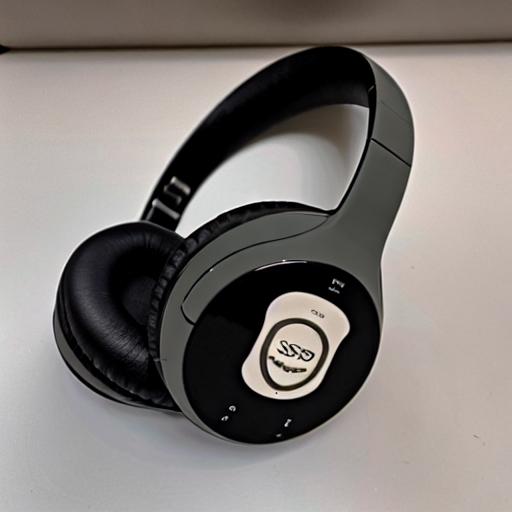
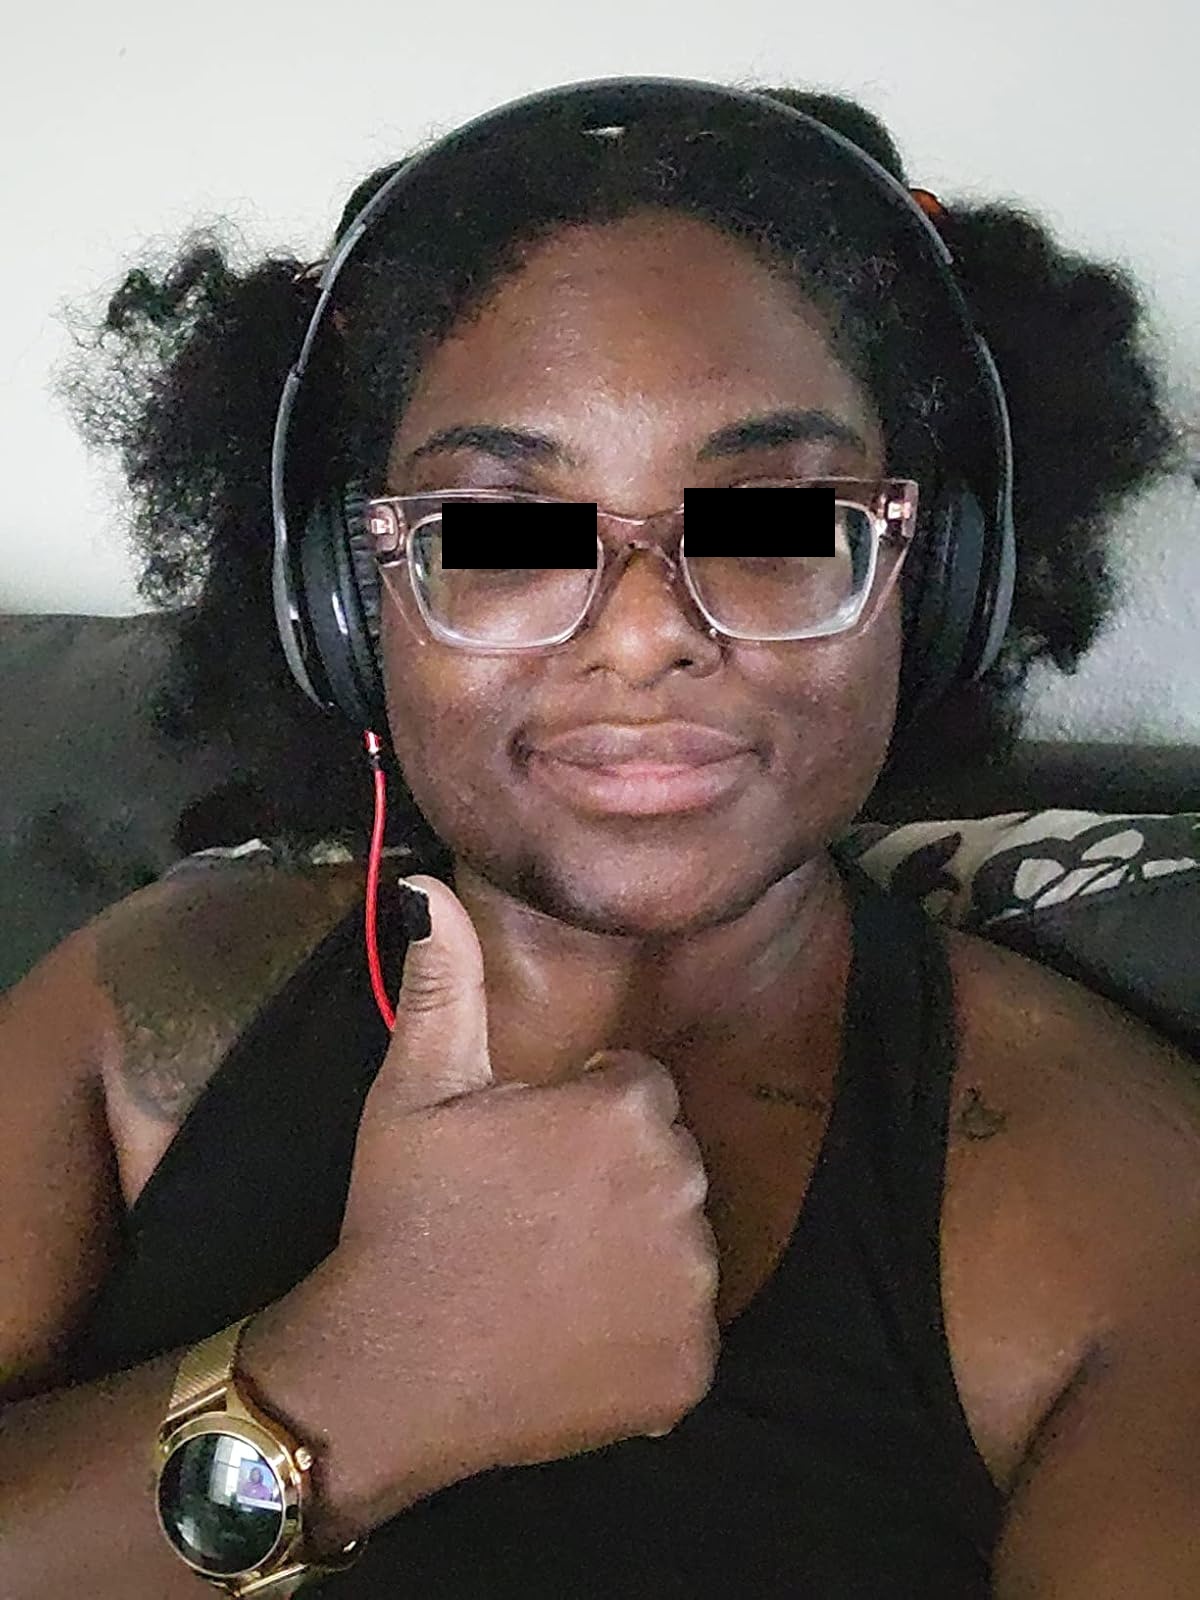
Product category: headphones
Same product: no